Solar cycle 23

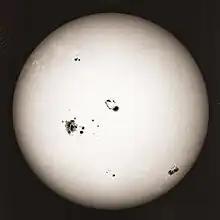
The Sun, with some sunspots visible, during solar cycle 23 (2003)

Solar cycle 23 was the 23rd solar cycle since 1755, when extensive recording of solar sunspot activity began. The solar cycle lasted 12.6 years, beginning in August 1996 and ending in December 2008. The maximum smoothed sunspot number observed during the solar cycle was 180.3 (November 2001), and the starting minimum was 11.2. During the minimum transit from solar cycle 23 to 24, there were a total of 817 days with no sunspots. Compared to the last several solar cycles, it was fairly average in terms of activity.